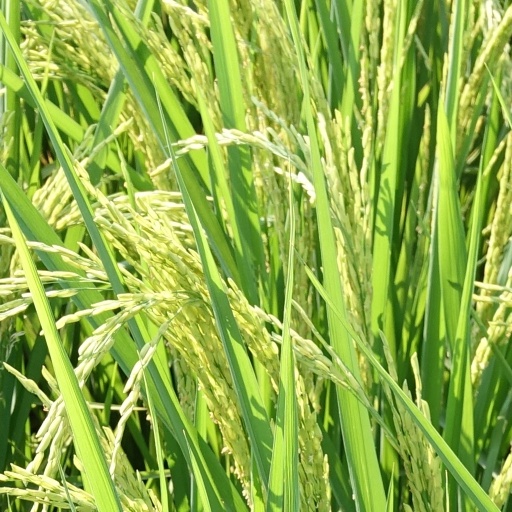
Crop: rice